Localities on the Trans-Australian Railway

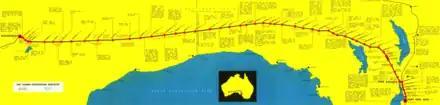
A map given to passengers on the Trans-Australian Railway, circa 1960, showed all localities on the line at that time and the origins of their names

When the Trans-Australian Railway was completed in 1917 from Kalgoorlie to Port Augusta, about 50 settlements of various sizes were established along the line, from which maintenance workers kept the track in operational condition. They and their families led an isolated life, although they were supplied with provisions by a weekly special train, which also provided banking and postal facilities.